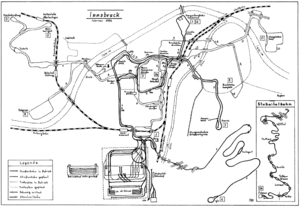
Innsbruck est une ville autrichienne située dans l'ouest du pays, dans une vallée au cœur des Alpes ; elle est la deuxième plus grande ville d'Europe dans cette situation, après sa jumelle alpine Grenoble. Elle est la capitale du Land du Tyrol, et est traversée par la rivière l'Inn.